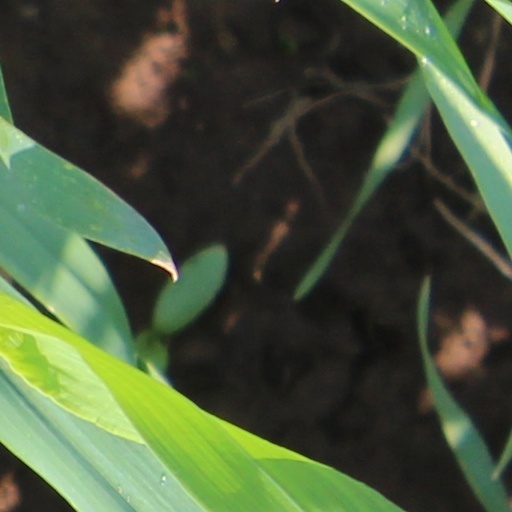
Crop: wheat